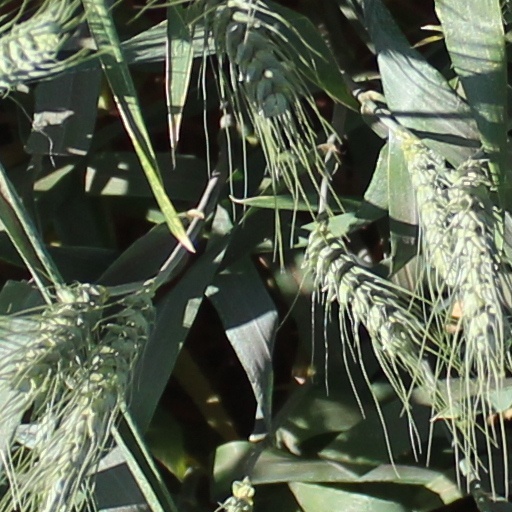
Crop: wheat